Hunter River (New South Wales)

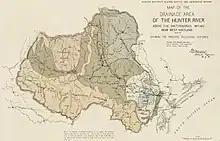
Map of the drainage area of the Hunter River, 1901

The Hunter River rises on the western slopes of Mount Royal Range, part of the Liverpool Range, within Barrington Tops National Park, east of Murrurundi, and flows generally northwest and then southwest before being impounded by Lake Glenbawn; then flowing southwest and then east southeast before reaching its mouth of the Tasman Sea, in Newcastle between Nobbys Head and Stockton. The river is joined by ten tributaries upstream of Lake Glenbawn; and a further thirty-one tributaries downstream of the reservoir. The main tributaries are the Pages, Goulburn, Williams and the Paterson rivers and the Moonan, Stewarts and Wollombi brooks. East of Hexham, the river splits into two main channels, separated by the Ramsar-protected Kooragang Wetlands that feeds Milham Ponds, Wader Pond, Swan Pond and a series of smaller wetland pondages. The southern arm of the river also creates Hexham Island, while the northern creates Smiths Island and flows in Fullerton Cove. The two channels converge at Walsh Point, reaching confluence with Throsby Creek adjacent to the Newcastle central business district, before reaching the river mouth. The Hunter River descends over its course from the high upper reaches, through the Hunter Valley, and out to sea.